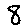
Label: 8